Laval-Links station

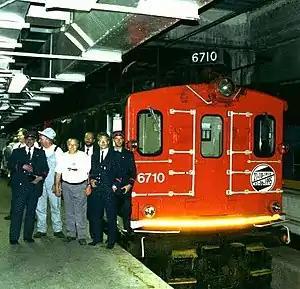
Electric Boxcab locomotive used on the Deux-Montagnes from 1918 to 1995.

In the Laval-sur-le-Lac sector of Laval at the corner of rue les Cèdres, the entrance of the links, and rue les Peupliers.